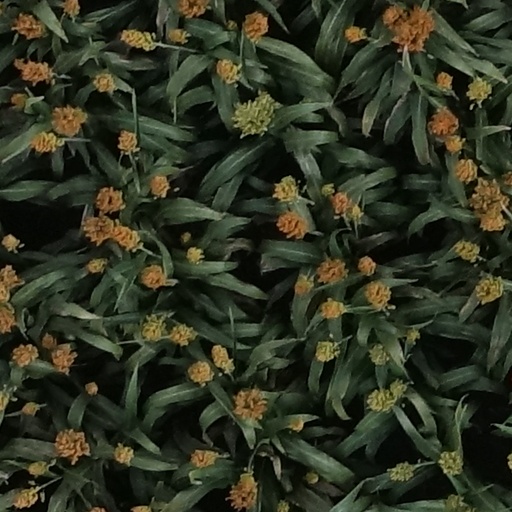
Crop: sorghum